School for Creative and Performing Arts

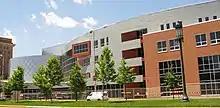
The Erich Kunzel Center for Arts and Education, the new home of SCPA, under construction in 2009.

In the aftermath of the 1996 fire, a group of local benefactors led by Kunzel formed the Greater Cincinnati Arts and Education Center (GCAEC) to, in Kunzel's words, "transform the area around Washington Park into a unique arts community that would include a new School for the Creative and Performing Arts." The GCAEC committed $31 million, the Cincinnati Public Schools $34 million, and the State of Ohio $7 million, to combine SCPA with the Schiel Primary School for Arts Enrichment in one building to create the first public kindergarten through twelfth grade arts school in what the GCAEC called the "nationally unprecedented public school system – private sector partnership".